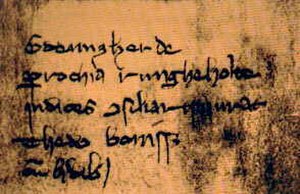
Rungholt
Uddrag af testamente, der omtaler Rungholt.
Rungholt var en større handelsby i det nordfrisiske kystlandskab Strand i Sønderjylland, før en stor stormflod nat til den 16. januar 1362 kom over byen. Ved stormfloden mistede Strand sin forbindelse til fastlandet og blev til en ø. Selve byen Rungholt forsvandt i havet i løbet af den ene nat. Det er anslået, at over 7.600 mennesker fra regionen druknede i Vadehavet den nat. Før stormfloden var Rungholt hovedbyen i Edoms Herred på Strand.